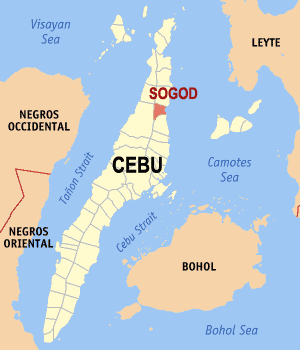
Sogod est une municipalité de la province de Cebu, au nord-est de l'île de Cebu, aux Philippines.